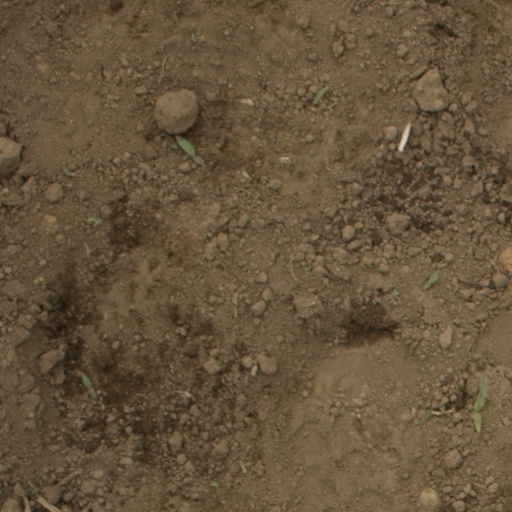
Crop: Jerusalem artichoke